26 Baku Commissars

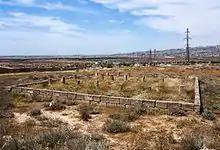
Grave (burial place) of 23 Baku commissars. Hovsan Cemetery. 9 May 2017

Soviet officials later blamed the executions on British agents acting in the Baku area at the time. When Soviet rule was established in the whole Caspian area, Funtikov, the head of the Ashkhabad 'Directorate' responsible for the executions, was imprisoned. Funtikov put all blame for the executions onto Britain, and in particular Teague-Jones who, he claimed, had ordered him to have the commissars shot. Funtikov was tried and shot in Baku in 1926. Britain denied involvement in the incident, saying it was done by local officials without any knowledge of the British.